John Rolle, 1st Baron Rolle

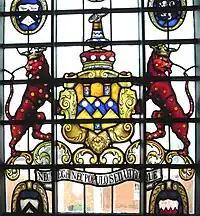
Heraldic achievement of Lord Rolle (died 1842) in first-floor window at top of grand staircase, Bicton House. Motto: "Nec Reg(in)a Nec Populo Sed Utroque" ("Not with the Queen, not with the People, but with each"). Arms: "Or, on a fesse indented azure between three billets of the second each charged with a lion rampant of the first three bezants". The canting crest is "a dexter cubit arm holding in the hand a roll of parchment", the crests of earlier family members hold a baton (Chittlehampton Church) or a flint-stone (Library Room, Stevenstone). "Sable, a chevron between three hands grasping a stone argent" were the canting arms of the mediaeval de Stevenstone family of Stevenstone

Because of the control of his county, Rolle was not under any political obligations. Although his family were traditionally Tory, Rolle was not a reliable vote for the Tory Prime Minister of the day, Lord North. He sometimes supported the government but just as often opposed it. However, following North's resignation, Rolle developed a vehement dislike of Charles James Fox for recalling George Rodney to a Naval command. When Fox, attempting to delay Parliamentary proceedings to get in more of his supporters, put off the Call of the House, Rolle attacked his supporters' unpunctuality.